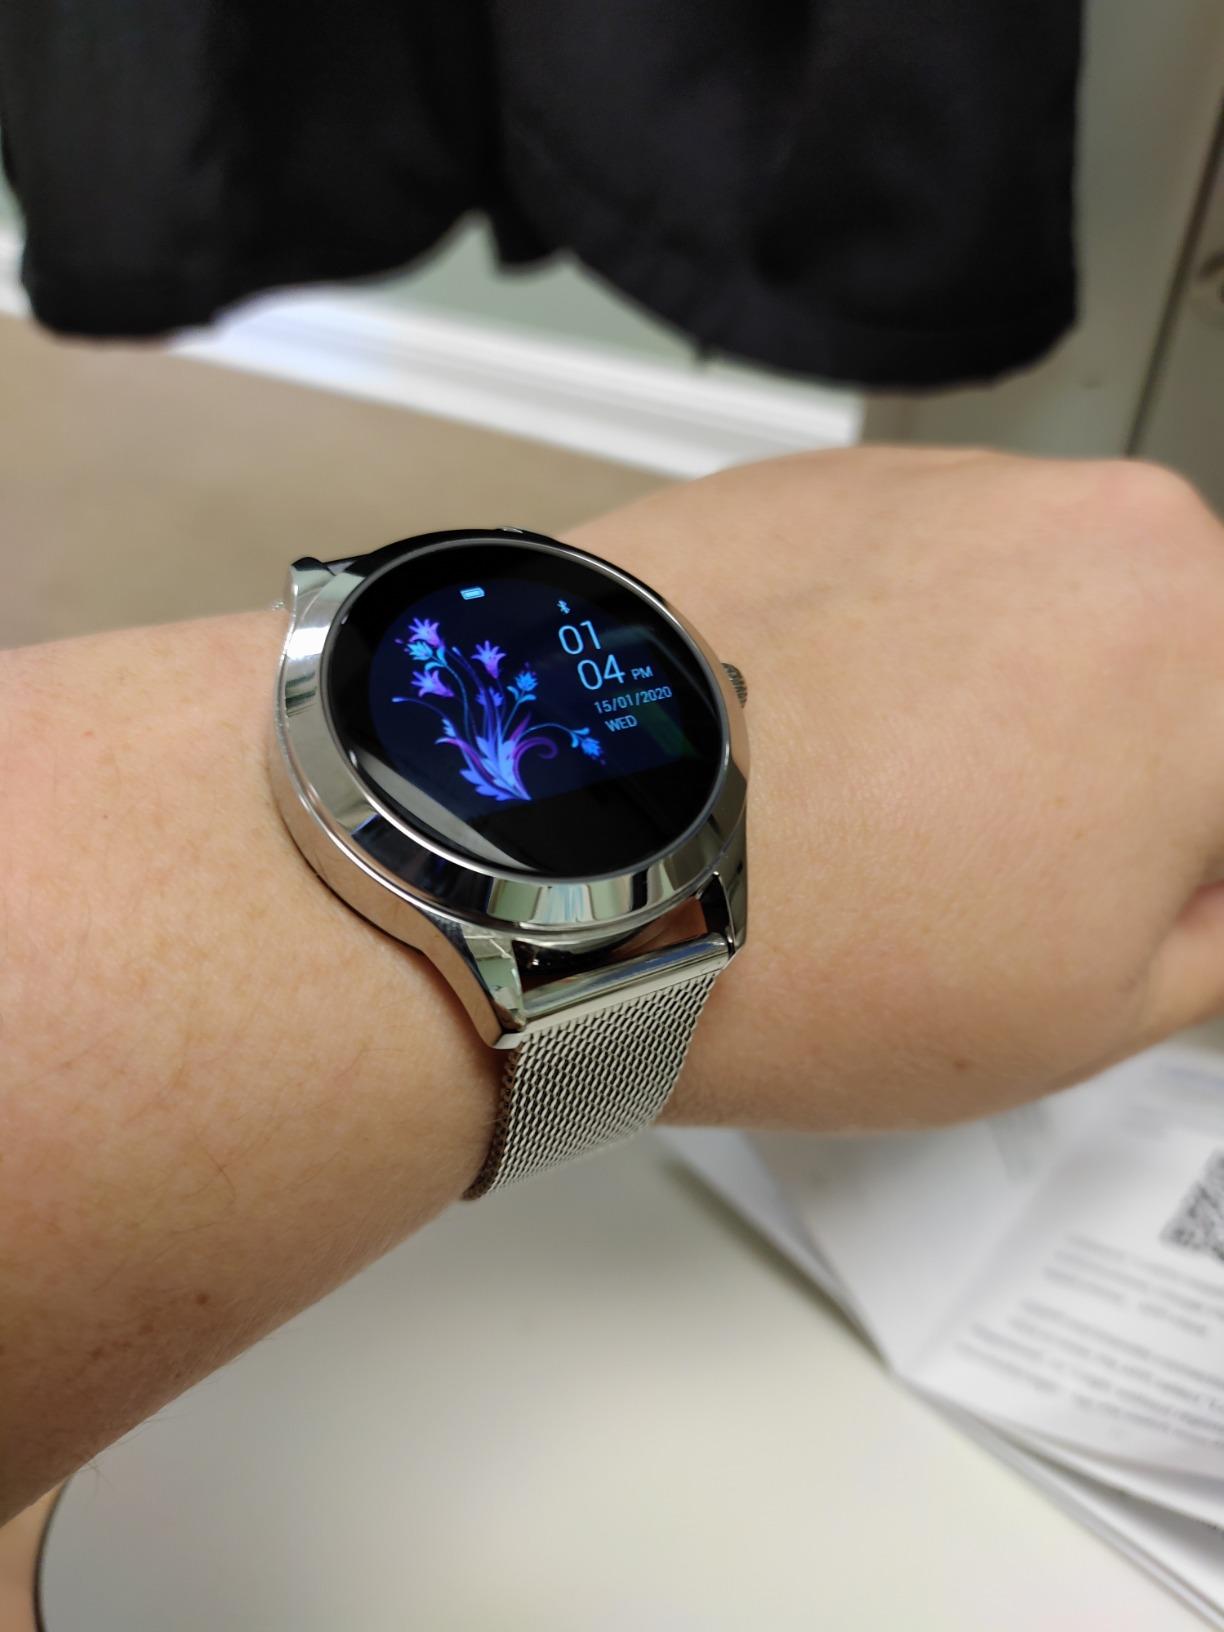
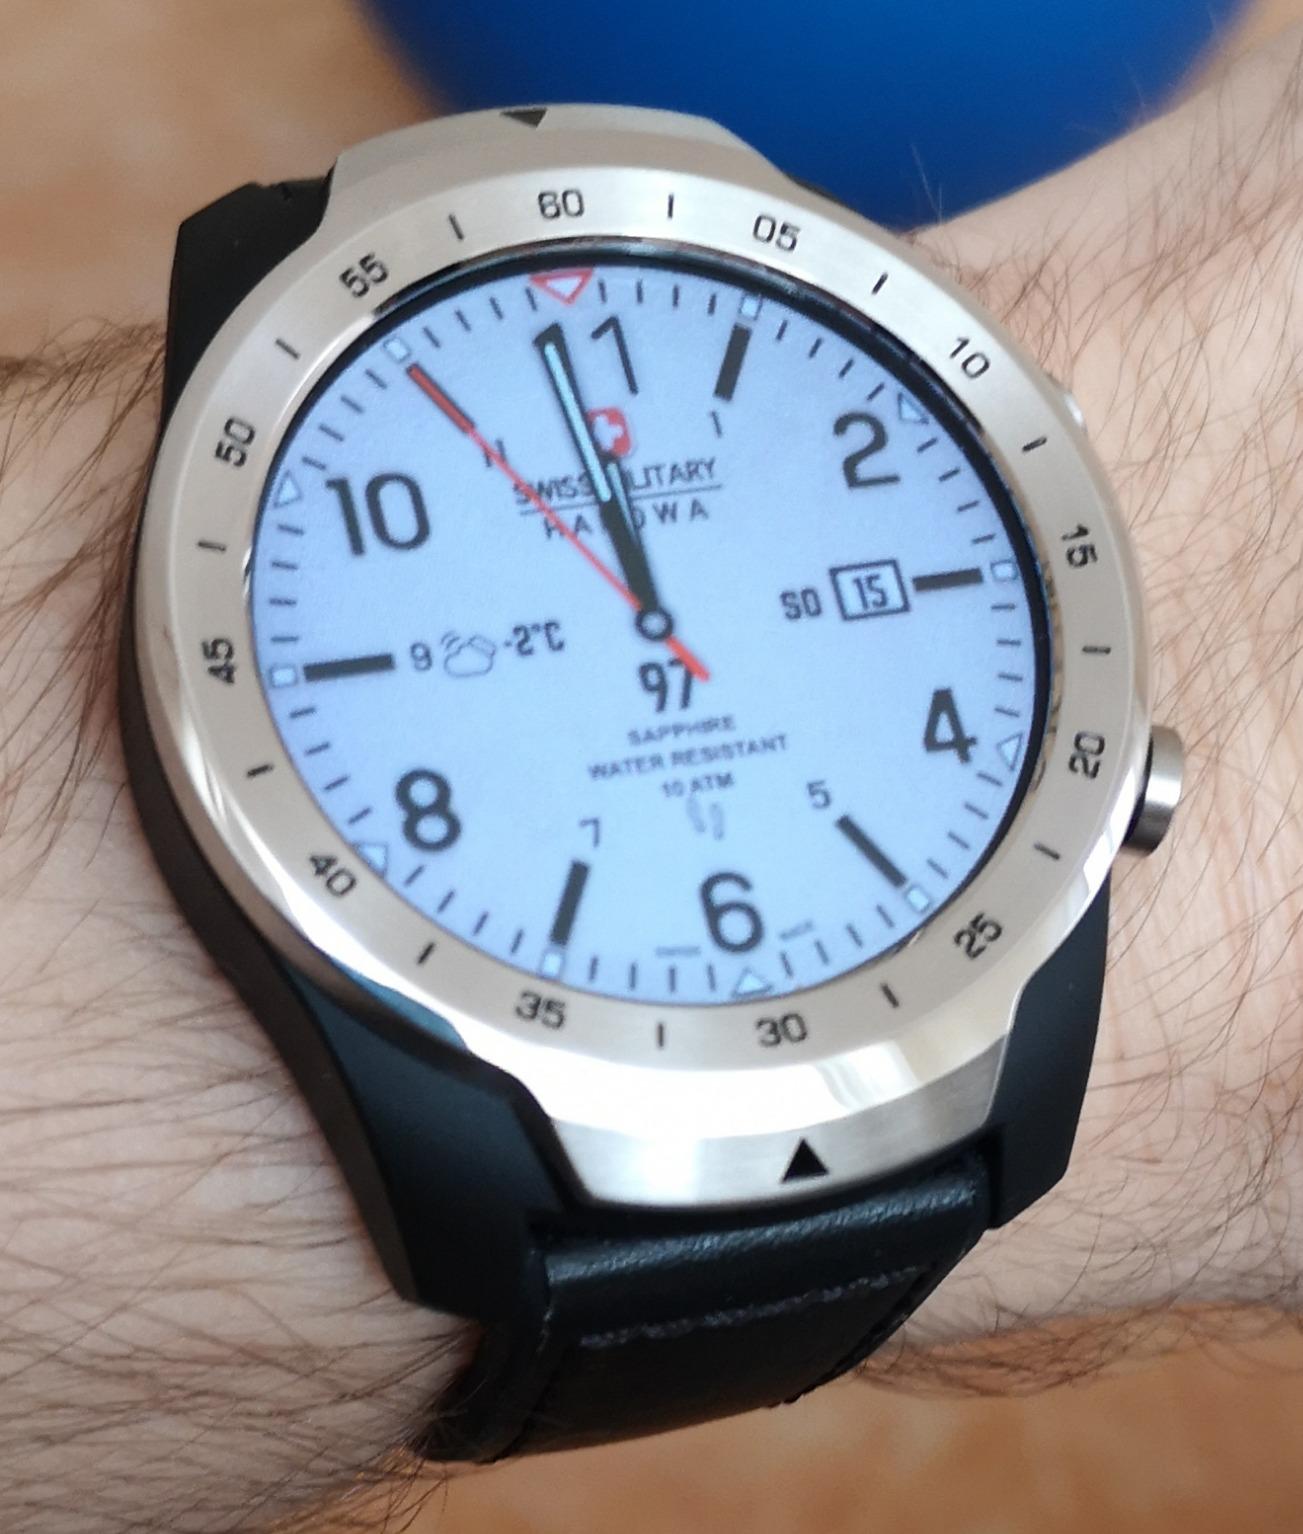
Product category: smartwatch
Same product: no